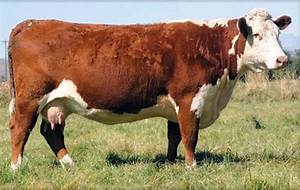
Label: cow